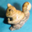
Label: squirrel